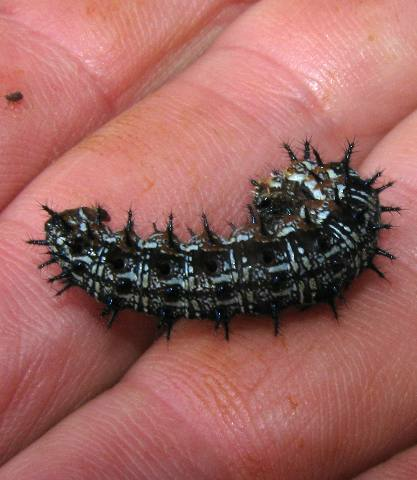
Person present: No